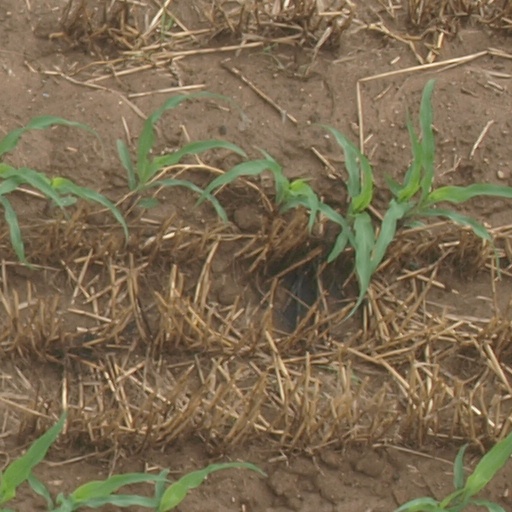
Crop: maize; corn